Georgetown Hoyas football

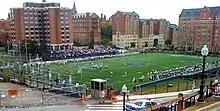
The Hoyas currently play their home games on Cooper Field.

Georgetown has played football at various on-campus intramural fields. From 1891 until 1893, the stadium known as Boundary Field played host to Georgetown football. From 1921 until 1950, Griffith Stadium played host to Georgetown football.